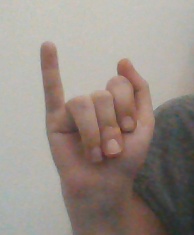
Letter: meem